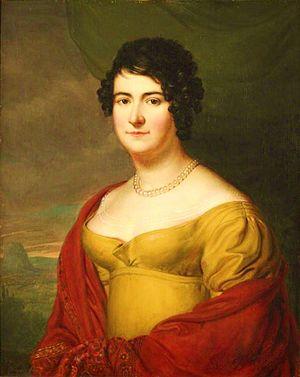
Henriette de Sercey, fille de Antoine Guillaume de Sercey (1732-1780) et de Marie Anne Henriette Benech de Solon, est née le 5 décembre 1772 à Torbeck (Île de Saint Domingue) alors colonie française. Elle est baptisée le 11 février 1773 (Source
Carlepont est une commune française située dans le département de l'Oise en région Hauts-de-France. Ses habitants sont appelés les Carolipontois.
Hélène de Pérusse des Cars, épouse d'Henry Noailles Widdrington Standish, est née à Paris le 7 août 1847 et morte à Paris le 12 octobre 1933, dans le 16ᵉ arrondissement. Femme du monde, célèbre pour sa beauté, Hélène Standish est une figure familière de la société française et britannique. Elle reçoit dans son salon parisien bon nombre d'artistes de renom et inspire Marcel Proust. Hélène Standish est également une parente de l'écrivain Guy Augustin Marie Jean de Pérusse des Cars, plus connu sous le nom de Guy des Cars.